Harry J. Brooks

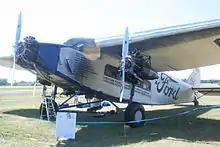
Brooks piloted the Ford 4AT Trimotor.

Brooks grew up in Southfield, Michigan, and became interested in aviation at an early age. At age nine, he saw the Wright brothers and one of their aircraft at a state fair. Brooks began pursuing his interest in aviation, taking flying lessons at a local airstrip, where he was observed on several occasions by Henry Ford. His father played the violin at dances at a local inn and met Ford. The elder Brooks invited Ford home for dinner and introduced him to his son.